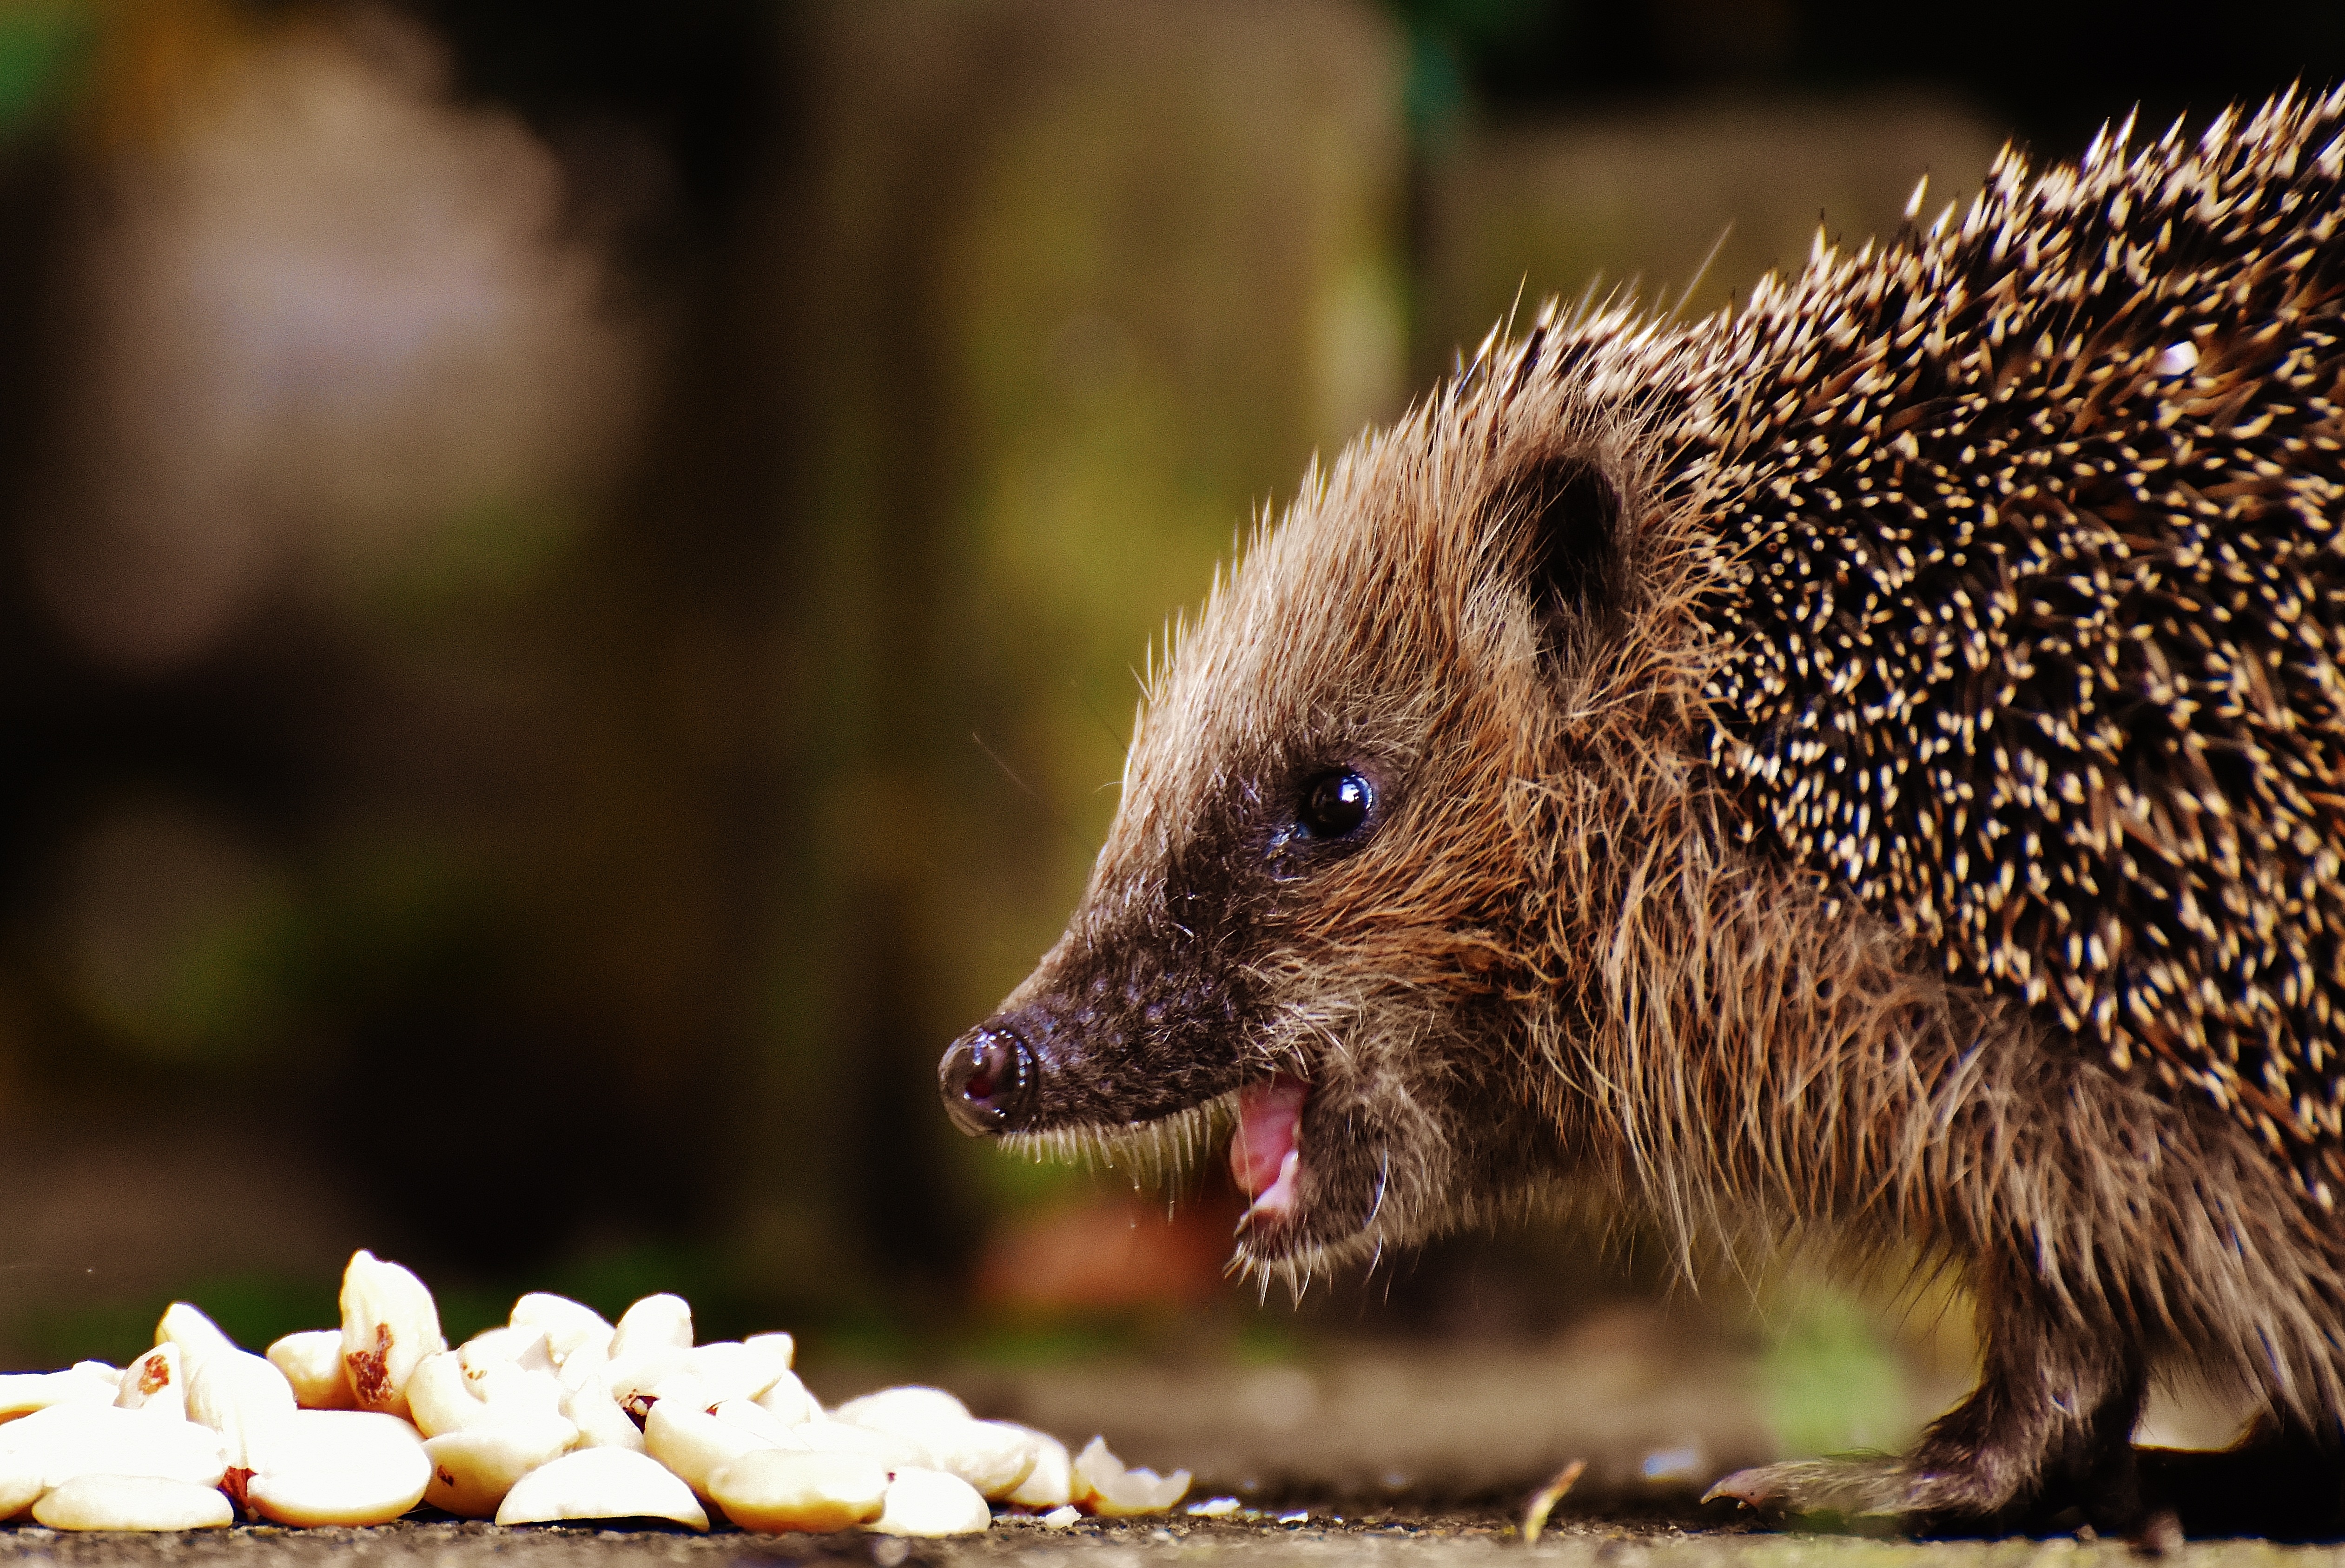
nature, prickly, animal, cute, wildlife, meal, autumn, mammal, garden, fauna, whiskers, hedgehog, vertebrate, nocturnal, animal world, foraging, crepuscular, spur, hedgehog child, young hedgehog, hannah, echidna, erinaceidae, domesticated hedgehog